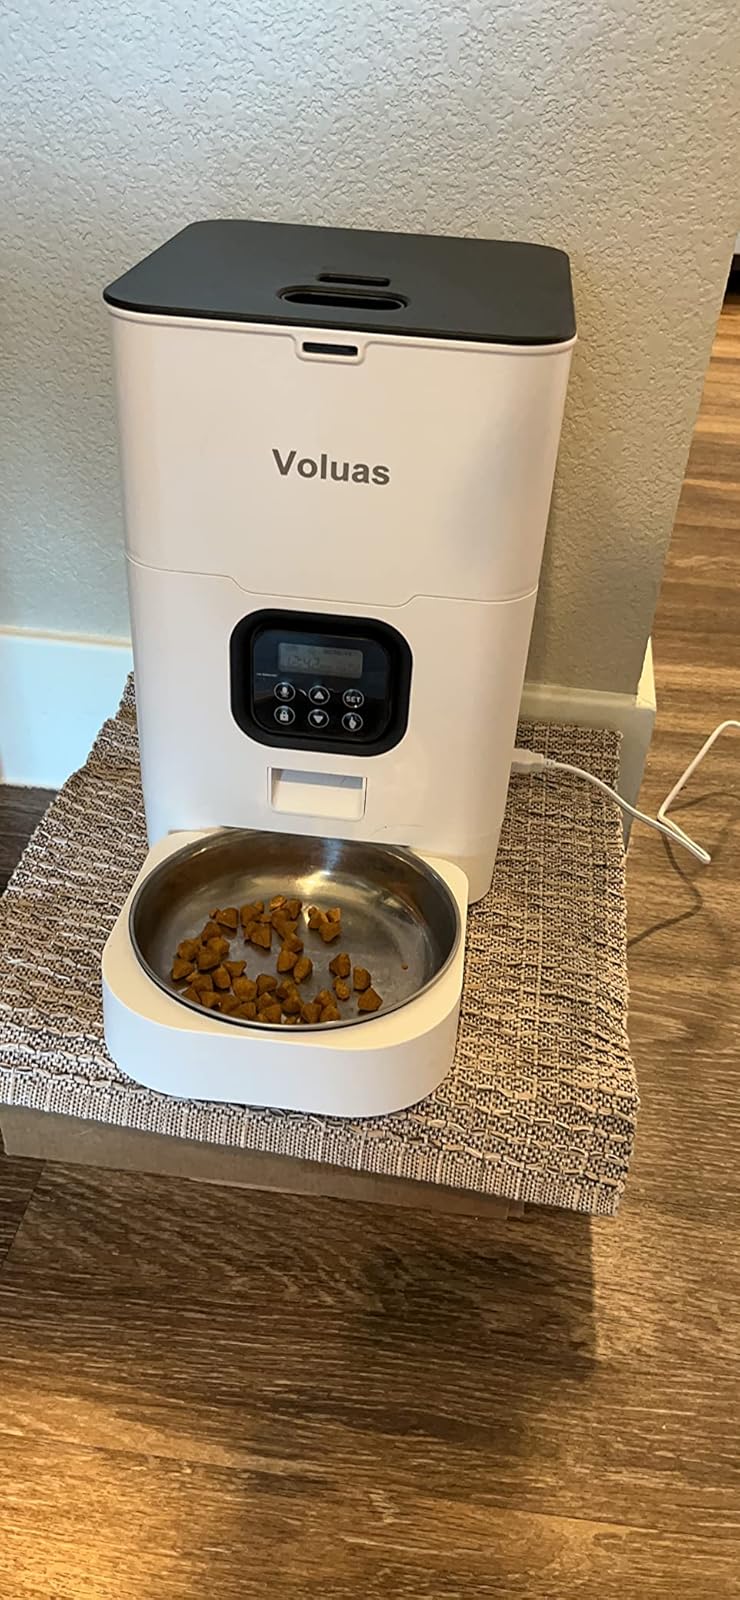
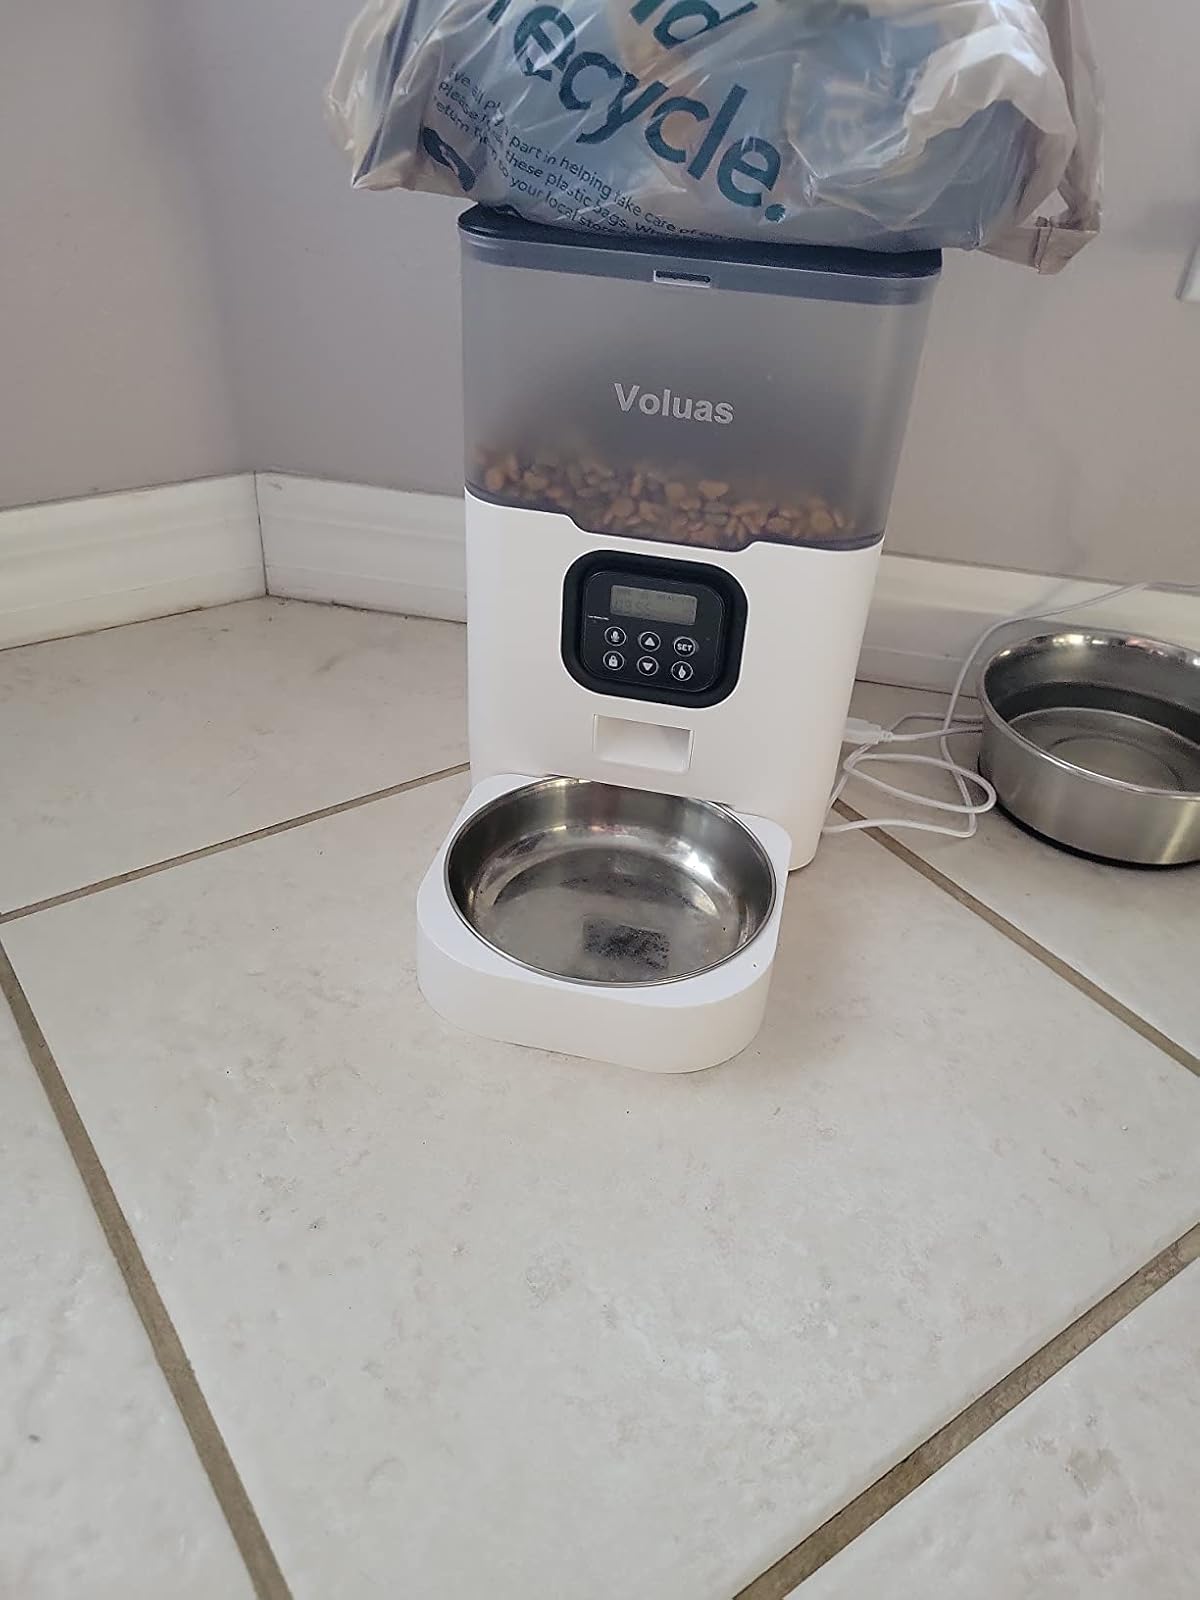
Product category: items_feeder
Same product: no